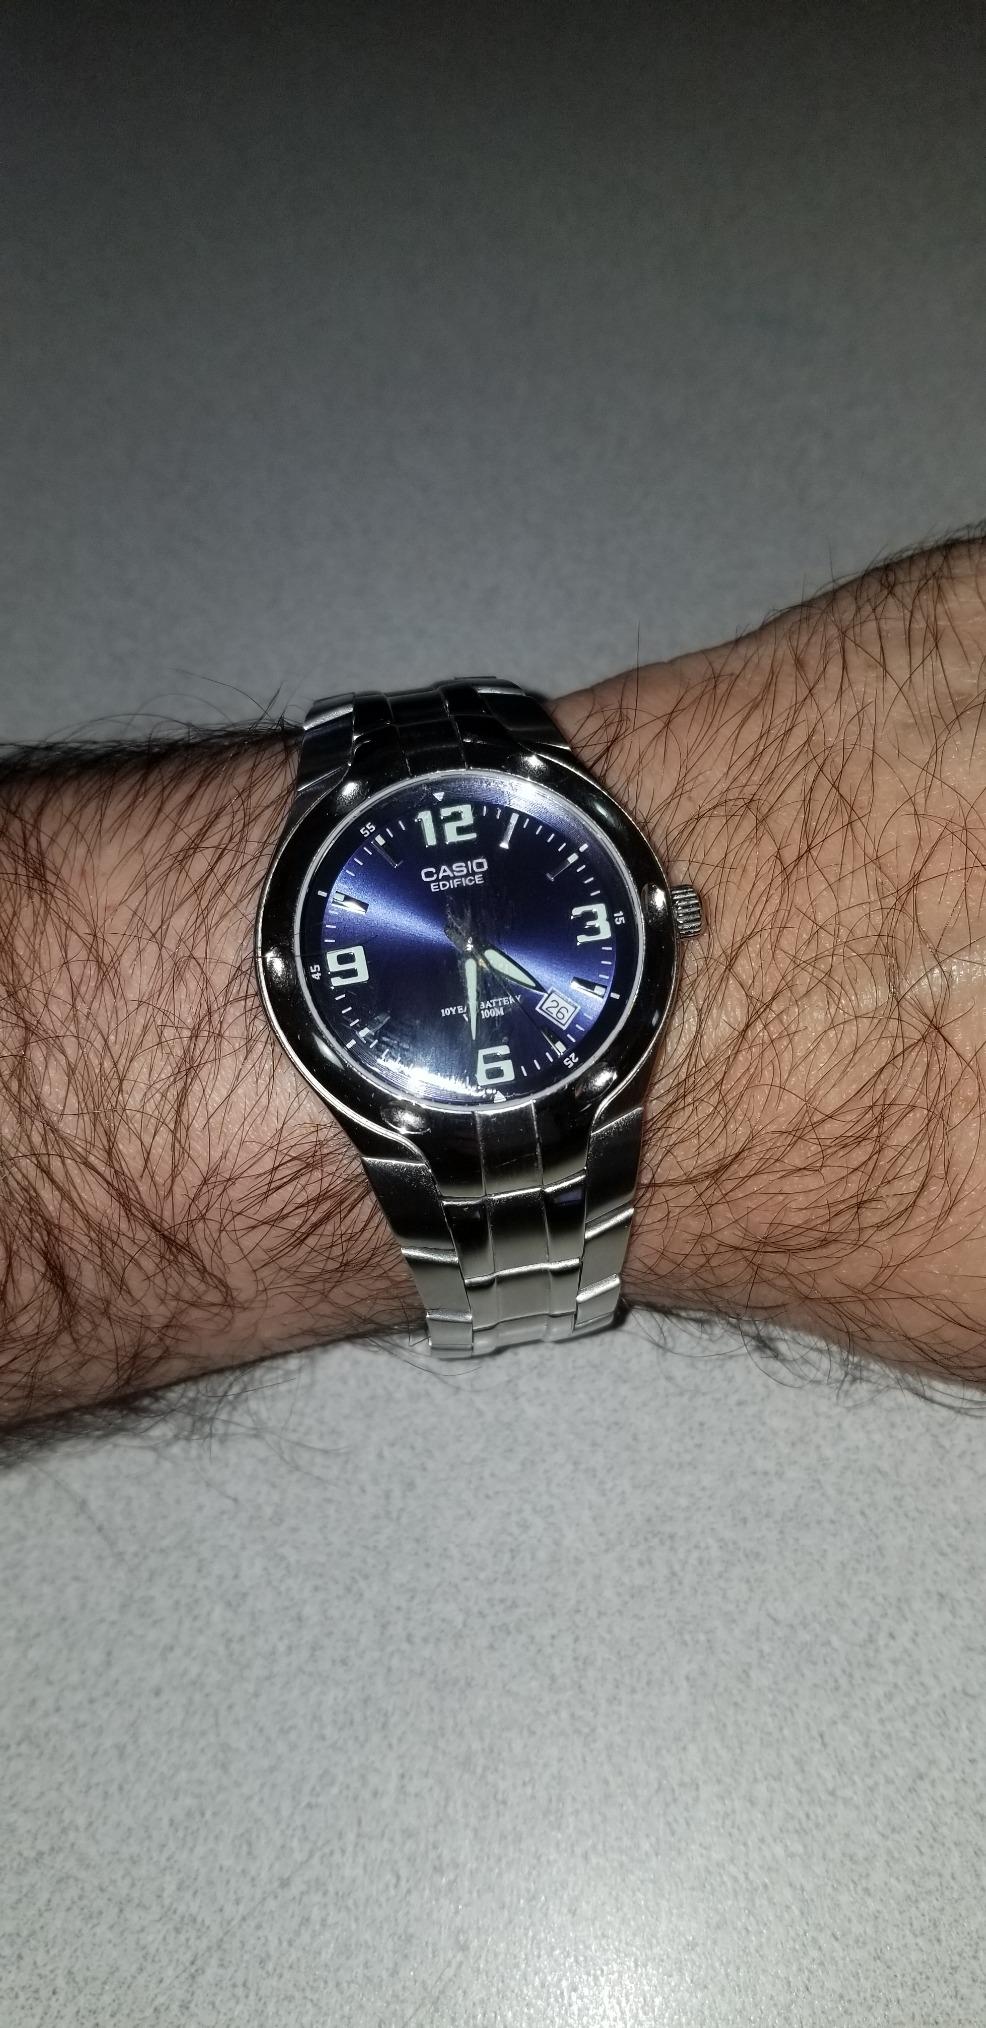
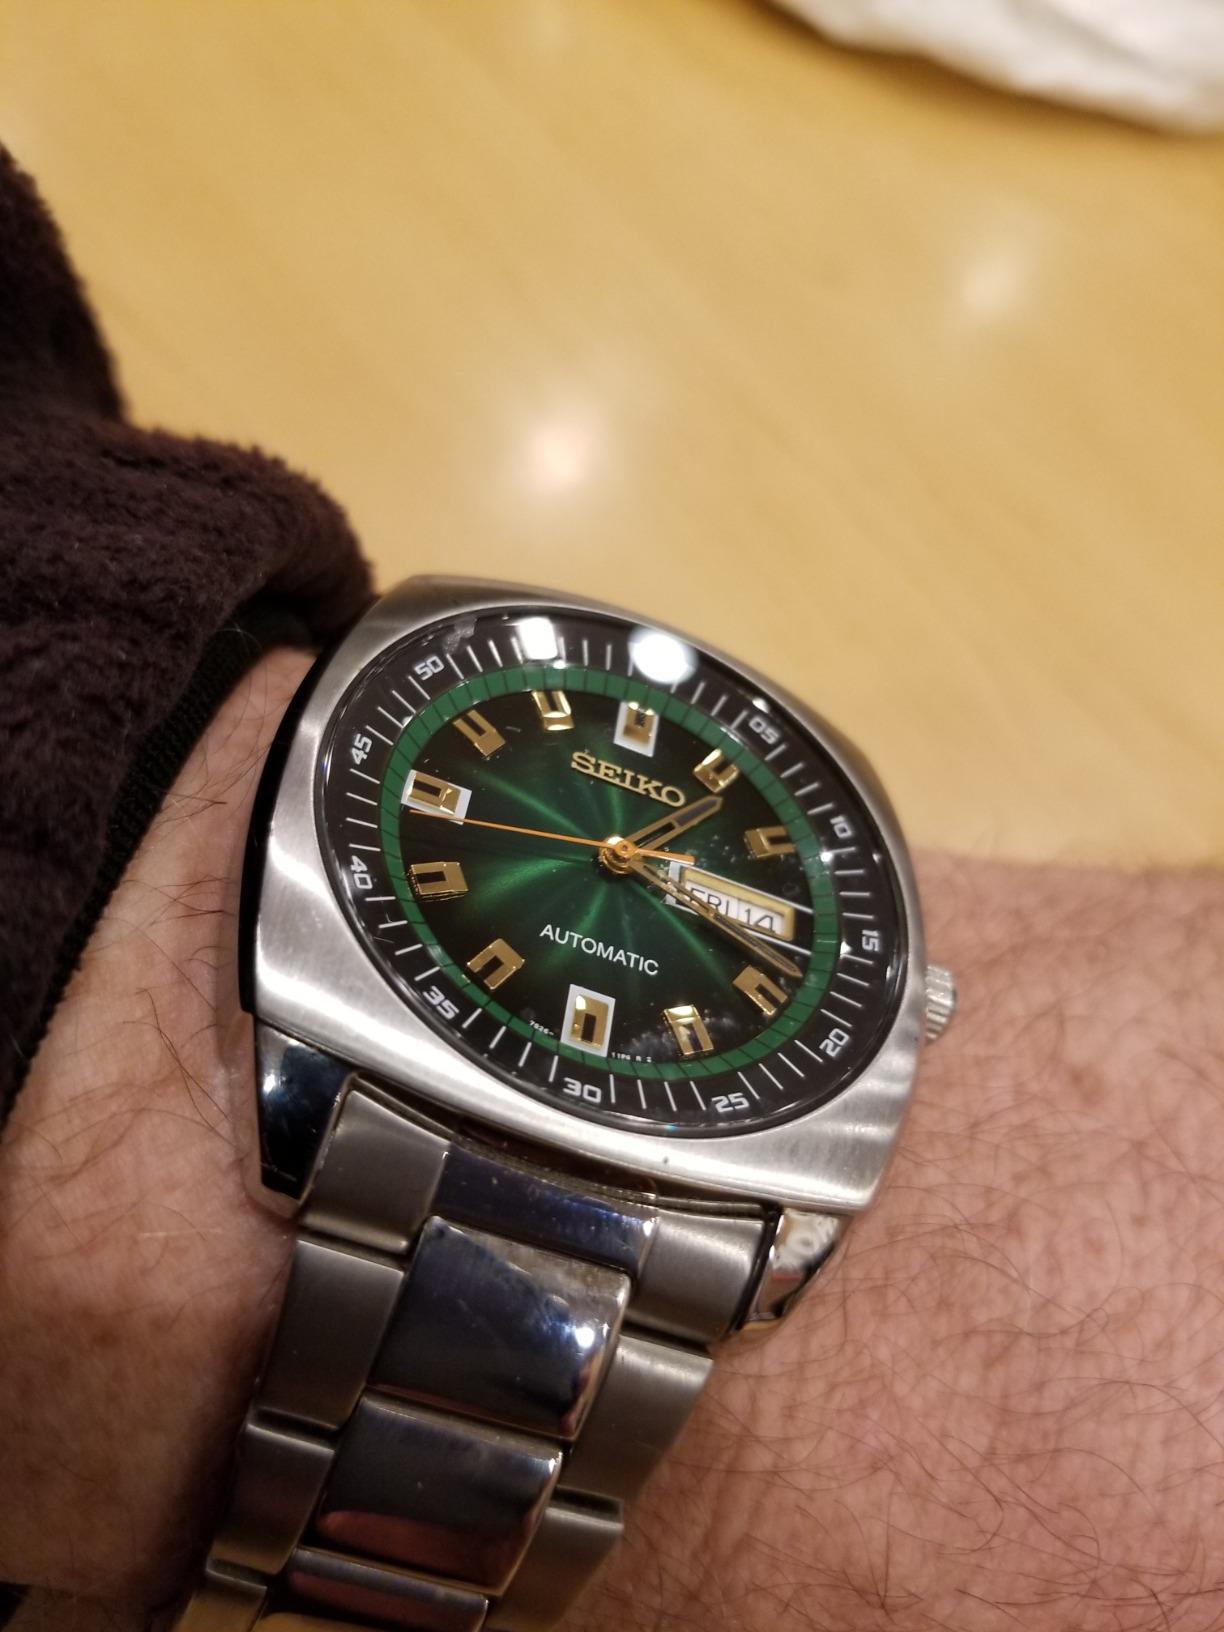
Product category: accessories_watch
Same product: no